Snite Museum of Art

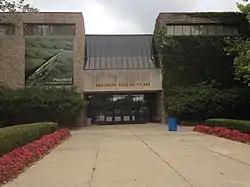
Snite Museum of Art, 2013, now Snite Research Center in the Visual Arts as of 2023

The Snite Museum of Art, was the fine art museum on the University of Notre Dame campus, near South Bend, Indiana. It included about 30,000 works of art that span cultures, eras, and media. The Museum supported faculty teaching and research and through programs, lectures, workshops, and exhibitions. Students played a role as gallery guides and as student advisory members.